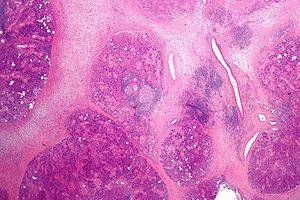
La sialadénite est l’inflammation des glandes salivaires.